Australia men's national ice hockey team

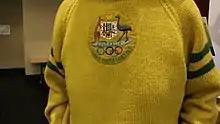
An original Australian ice hockey team sweater from 1960 Winter Olympics

Also played in 1964 Winter Olympics/World Championships qualification, where lost 2 games with aggregate score 7-34.